Jeeves Takes Charge

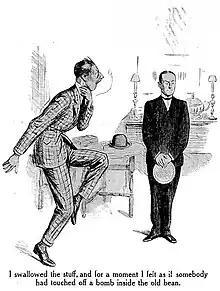
1923 "Strand" illustration by A. Wallis Mills

Henry Raleigh provided illustrations for the 1916 publication of the story in the "Saturday Evening Post". The story was illustrated by A. Wallis Mills in the "Strand". In 1980, the story was reprinted in the "Saturday Evening Post" with illustrations by Phil Smith.